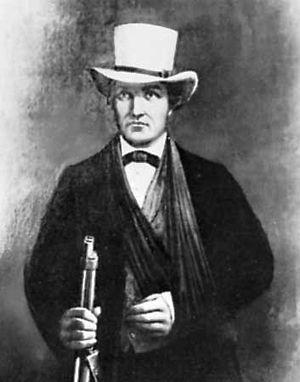
Tshwane - ou Municipalité métropolitaine de la ville de Tshwane - est l'une des huit municipalités métropolitaines d'Afrique du Sud. Elle gère notamment la ville de Pretoria, siège du gouvernement et capitale administrative de la république d'Afrique du Sud.
La statue d'Andries Pretorius située près de Graaff-Reinet en Afrique du Sud, rend hommage à Andries Pretorius, un fermier et général boer, chef des Voortrekkers, qui a joué un rôle majeur durant la bataille de Blood River, mais aussi lors de la fondation de la république éphémère de Natalia et lors de l'indépendance du Transvaal.
Stephanus Johannes Paulus « Paul » Kruger est un chef militaire, un homme politique et un chef d'État boer qui fut président de la République sud-africaine de 1883 à 1902. Généralement surnommé Oom Paul ou encore Mamelodi, il a représenté l'incarnation du nationalisme boer en lutte contre le Royaume-Uni durant la seconde guerre des Boers entre 1899 et 1902.
Pretoria ou Prétoria est une ville d'Afrique australe et la capitale administrative de l'Afrique du Sud. Elle fut également de 1860 à 1902 la capitale de la république sud-africaine du Transvaal, de 1902 à 1910 celle de la colonie du Transvaal puis, de 1910 à 1994, le chef-lieu de la province du Transvaal. Elle est située aujourd'hui dans la province du Gauteng.
La République sud-africaine, connue aussi sous le nom non officiel de République du Transvaal, était au XIXᵉ siècle un État boer indépendant d'Afrique australe.